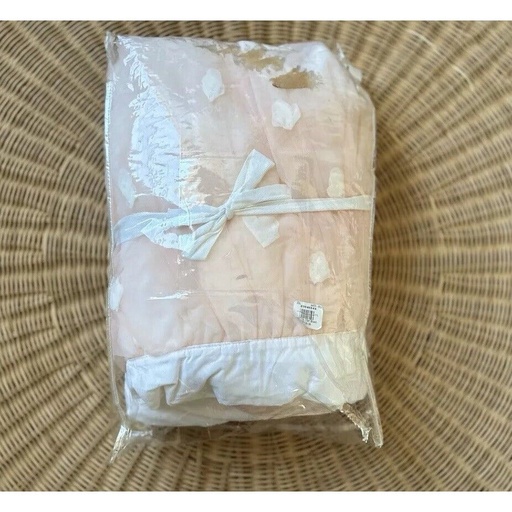
Pottery Barn Kids x Monique Lhuillier Ethereal Tulle Crib Skirt-Blush Pink
OPEN BOX ITEM/REPACK $89 Dimensions: Decking: 28" wide x 58" long Drop length: 16"
Brand: The Home Decor Outlet
Category: Furniture > Baby & Toddler Furniture > Crib & Toddler Bed Accessories > Crib Bumpers & Liners > Crib Skirts